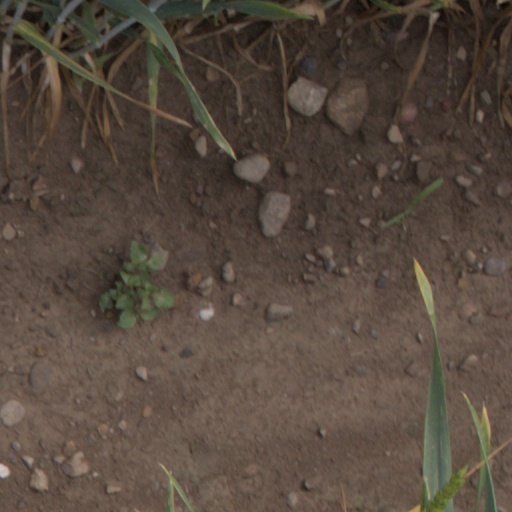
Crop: wheat